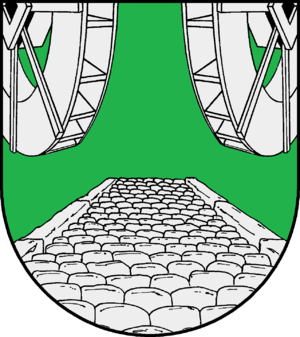
Rümpel
Coat of arms of Rümpel
Rümpel er en by og kommune i det nordlige Tyskland, beliggende i Amt Bad Oldesloe-Land under Kreis Stormarn. Kreis Stormarn ligger i den sydøstlige del af delstaten Slesvig-Holsten.